Randy Armstrong (musician)

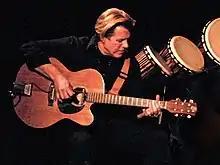

Randy Armstrong is an American musician, guitarist, multi-instrumentalist, composer, and bandleader. Armstrong plays mainly world fusion, ethno jazz and new age music and was a founding member of Do’a / Do’a World Music Ensemble (aka Do’ah). He is the bandleader for the Randy Armstrong Trio and Randy Armstrong World Fusion Ensemble and a founding member of the contemporary jazz/world fusion music group, Unu Mondo. He currently performs solo and with Beyond Borders. He has released and appeared on dozens of albums, film, theatre and dance score recordings as a soloist, accompanist and with all his ensembles. He made the Top 10 of the "Billboard" New Age Music Charts, with Do’ah's album, "World Dance" on the Global Pacific/CBS Associated label.